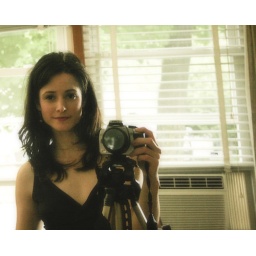
me reflected in the mirror behind the sofa